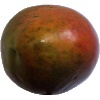
Label: Mango Red 1